Hermeticism

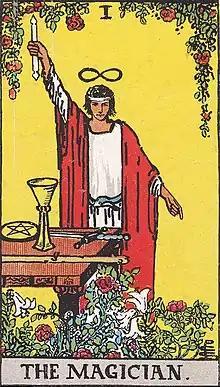
The Magician, from the Rider–Waite tarot deck, is often thought to display the Hermetic concept of "as above, so below".

Hermeticists adhere to the doctrine of "prisca theologia", the belief that a single, true theology exists, which is present in all religions and was revealed by God to humanity in antiquity. Early Christian theologians, including Church Fathers such as Lactantius and Augustine, referenced Hermes Trismegistus, sometimes portraying him as a wise pagan prophet whose teachings could complement Christian doctrine.